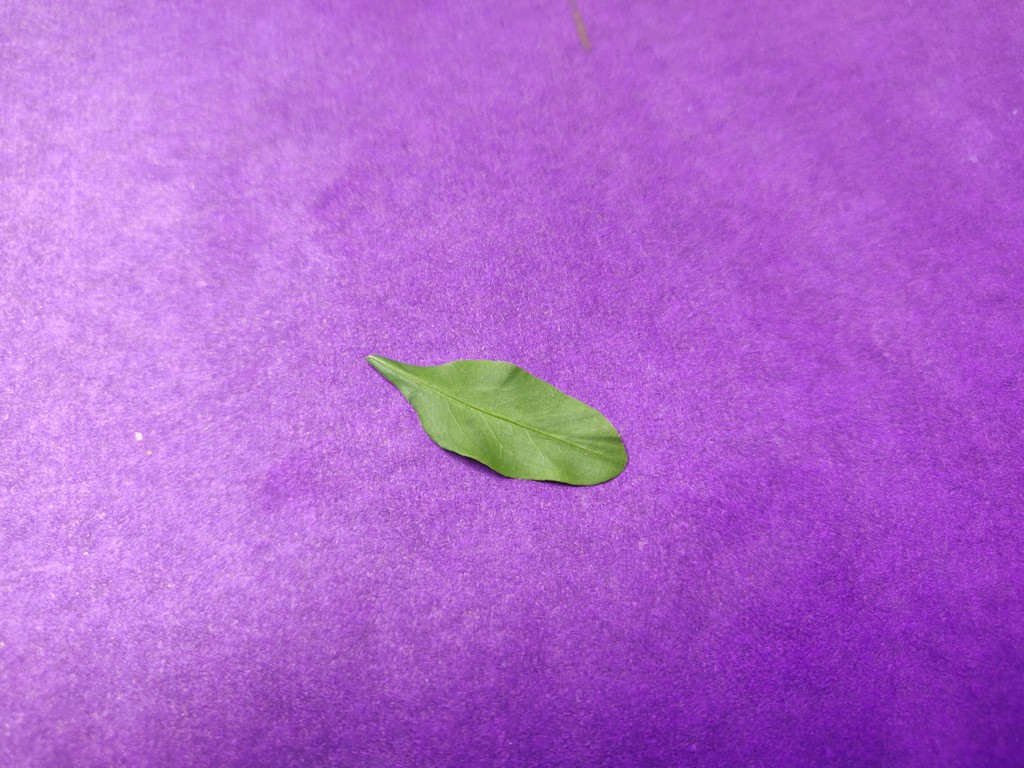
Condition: Healthy
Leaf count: single
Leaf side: front